Nina Taylor

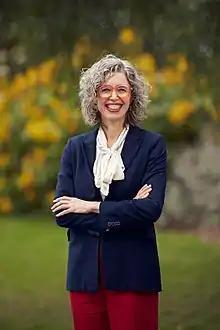
Taylor in 2022

Nina Taylor is an Australian politician. She has been a Labor Party member of the Victorian Legislative Assembly, representing the district of Albert Park since November 2022. She was previously a member of the Victorian Legislative Council between 2018 and 2022, representing the Southern Metropolitan Region. She has been the Parliamentary Secretary for Training and Skills since December 2022 and was previously the Parliamentary Secretary for Health. She also served as Government Whip in the Legislative Council from October 2020 to August 2022.